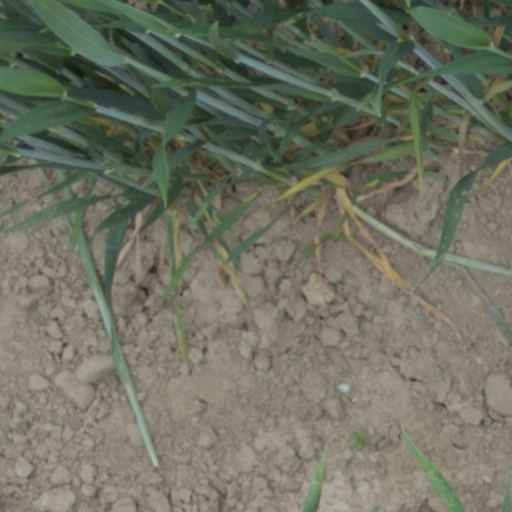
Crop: wheat